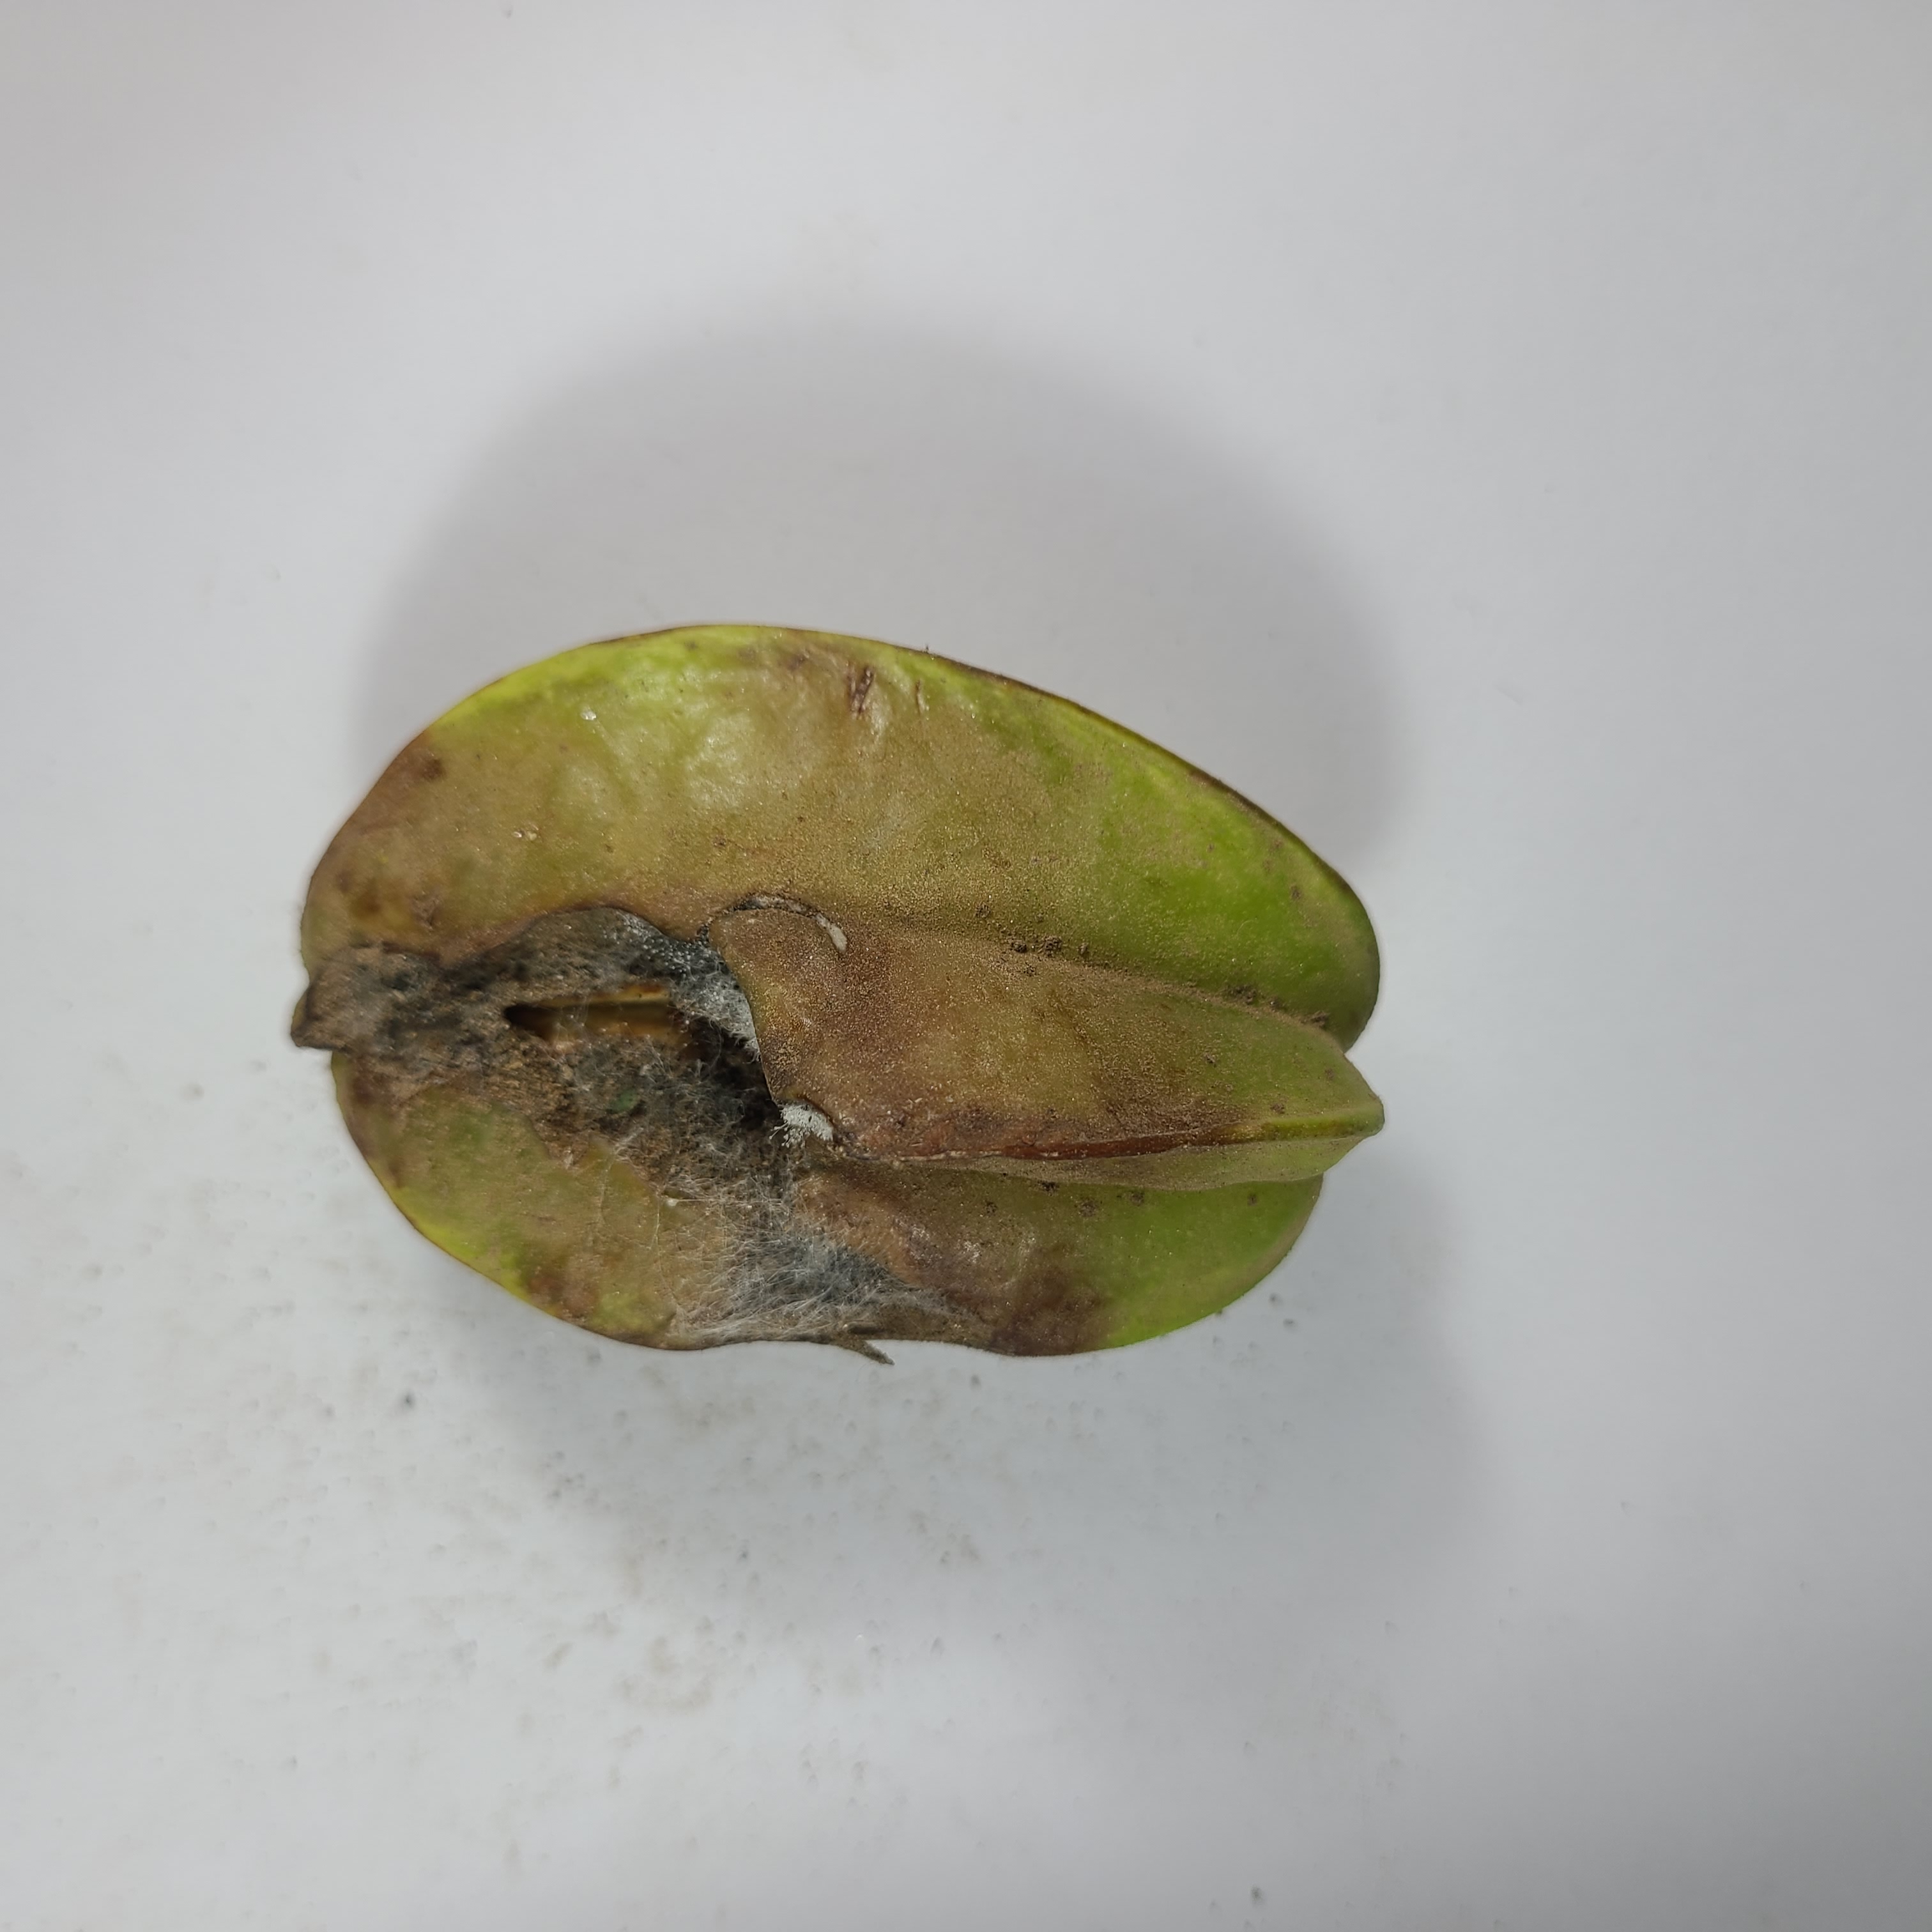
Label: Unhealthy Fruits